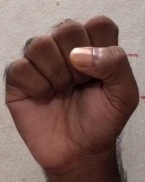
ASL sign: S